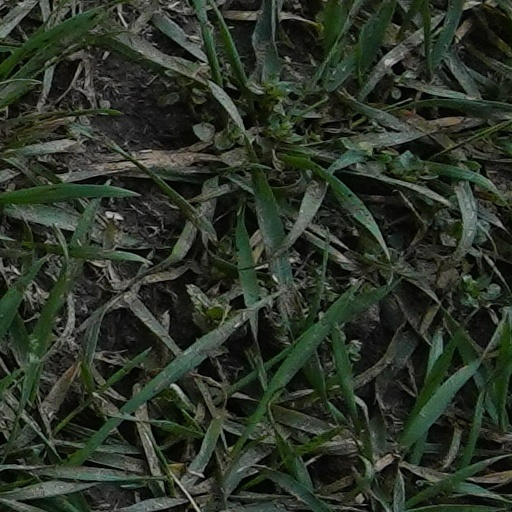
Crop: wheat